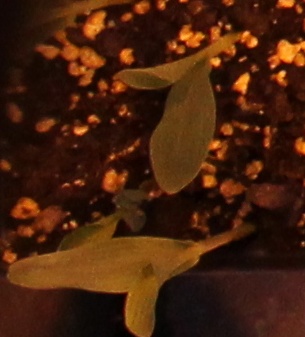
Label: Corn